Maine Medical Center

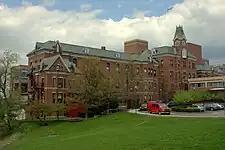
The original hospital building on the campus.

Maine Medical Center is the largest tertiary care hospital in Northern New England, serving all of Maine and parts of Vermont and New Hampshire. It is a Level I Trauma Center, previously named by "U.S. News & World Report" as one of the top hospitals in America for heart care, orthopedics and gynecology, and home to the Barbara Bush Children's Hospital, cited as one of the Top 25 children's hospitals in the country.